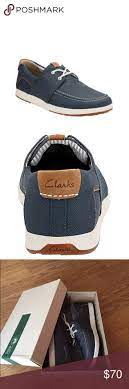
Label: Boat